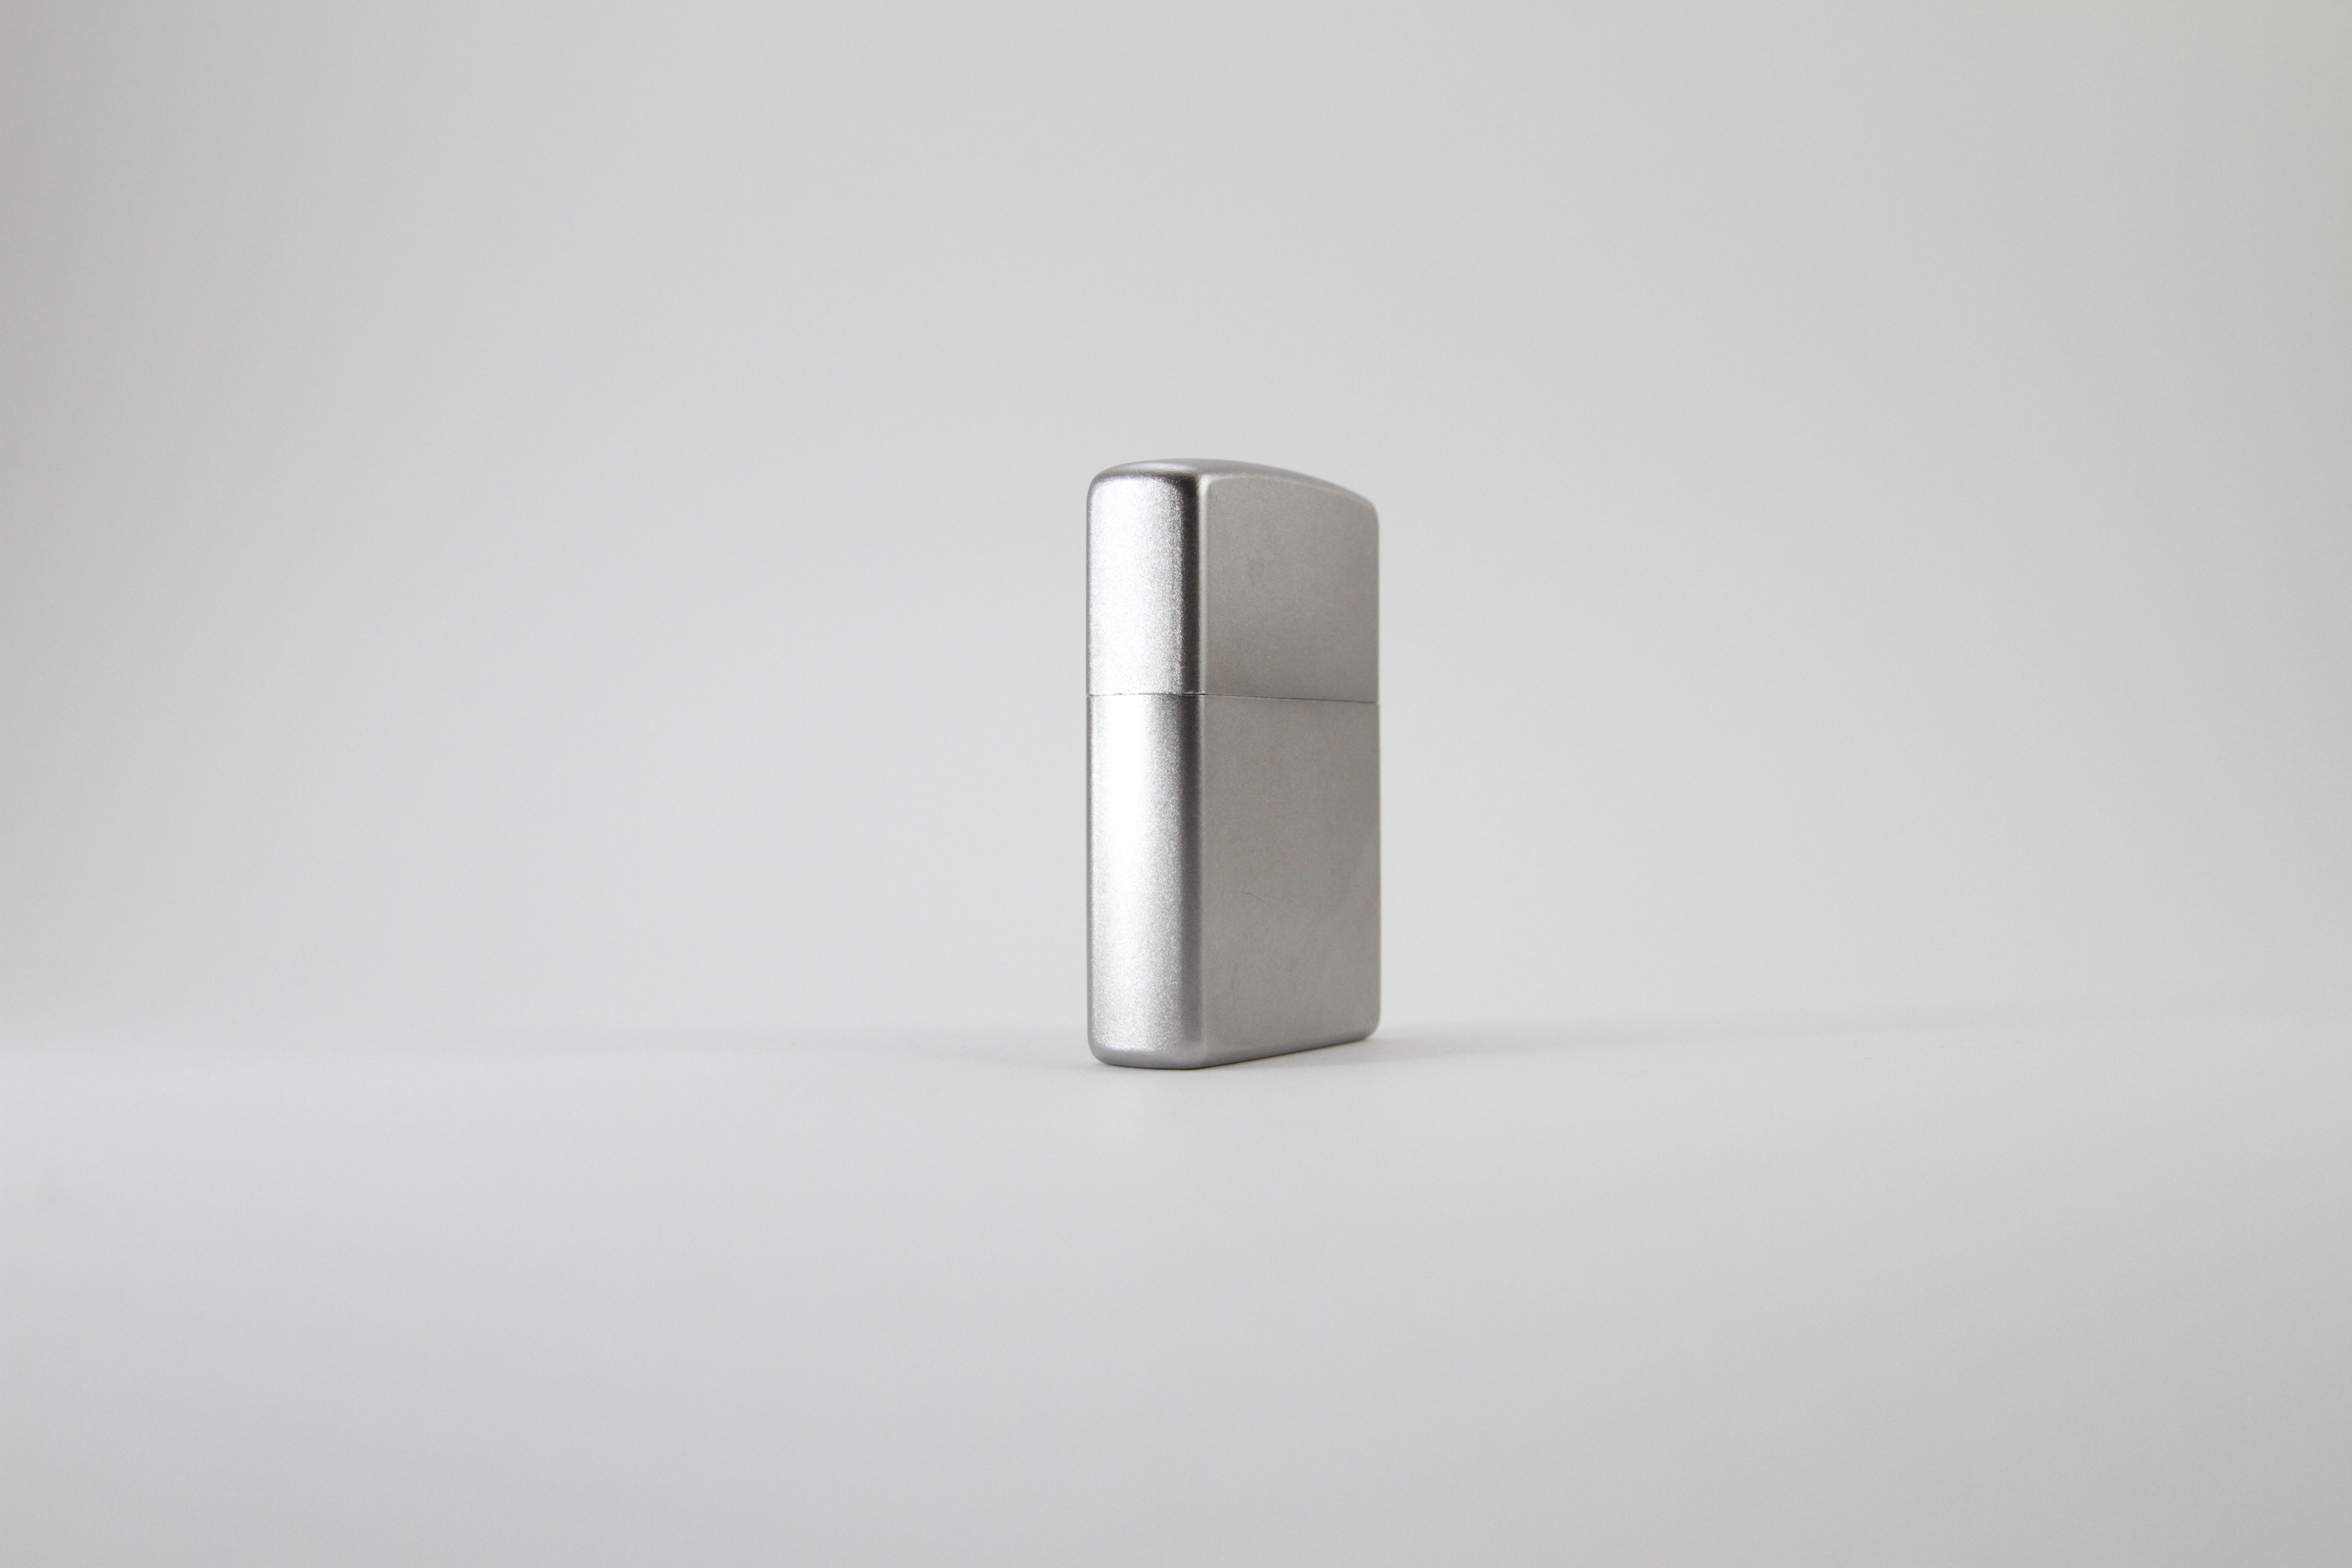
isolated, smoking, lamp, lighting, material, lighter, jewellery, silver, cigarettes, rectangle, light fixture, gas, flint, zippo, sconce